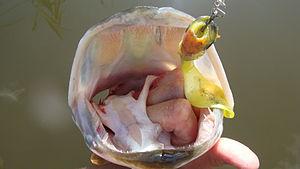
Le brochet ou grand brochet est une espèce de poissons prédateurs de l'ordre des Esociformes, commune dans les eaux douces et saumâtres de l'hémisphère nord.